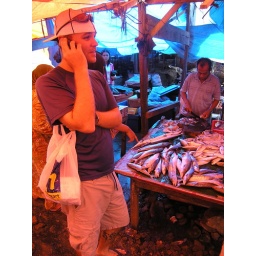
On the phone in an Indonesian fish market